Battle of Osan

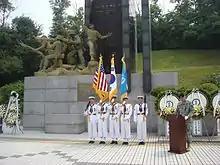
South Korean sailors in formation in front of the Task Force Smith memorial at Osan

The retreat quickly broke down into a confused and disorganized rout. Task Force Smith suffered its highest casualties during the withdrawal since its soldiers were the most exposed to enemy fire. The surviving members of Task Force Smith reached Battery A's position. The artillerymen disabled the five remaining howitzers by removing their sights and breechblocks and retired in good order with the remains of the task force on foot to the northern outskirts of Osan, where most of the unit's hidden transport vehicles were found intact. The vehicles, unmolested by the North Korean forces, departed for Pyongtaek and Cheonan, picking up stragglers along the way and eventually joined units of the 24th Infantry Division that had established a second line of defense.